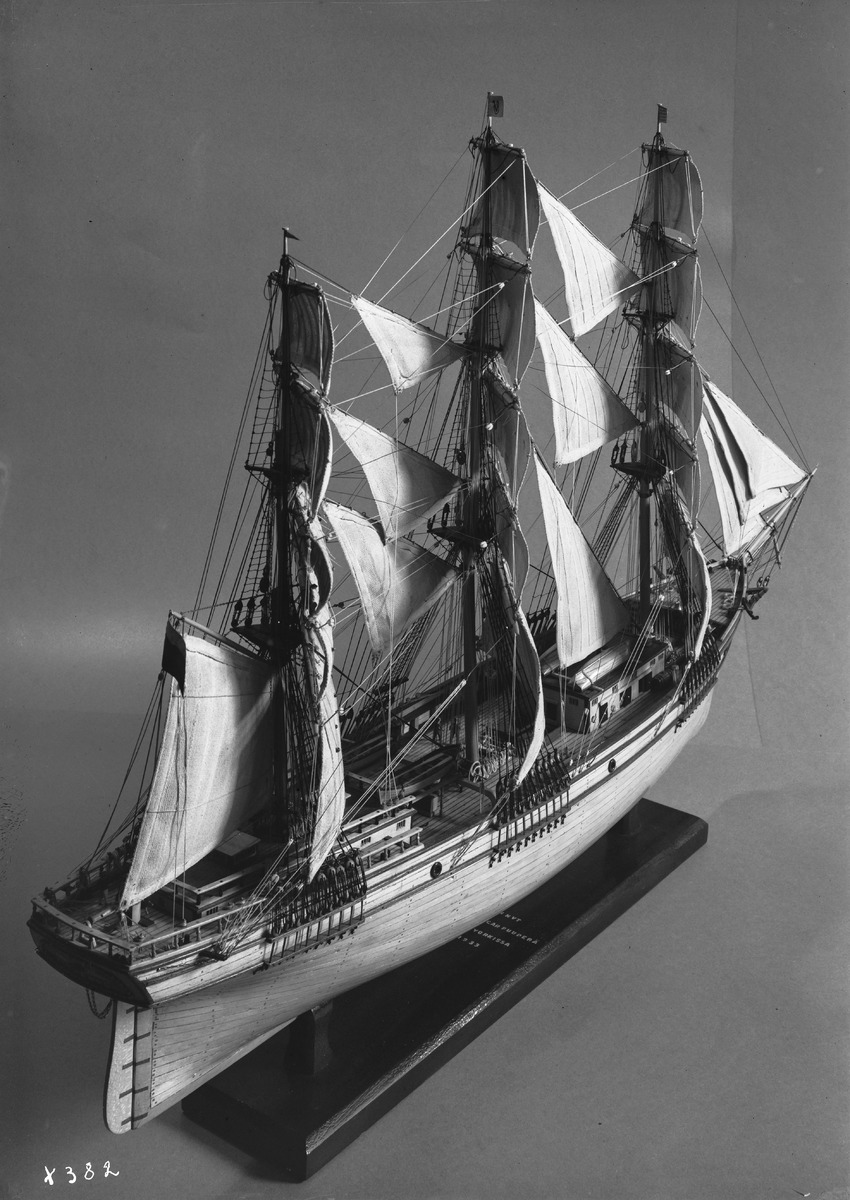
Oululaisen Toivo-laivan pienoismalli
A scale model of a ship from Oulu called Toivo
sisällön kuvaus: Oululaisen Toivo-laivan pienoismalli 22.6.1934. Entinen oululainen merimies Johan Oscar Erickson rakensi pienoismallin Amerikassa ja lahjoitti sen Oulun museolle. content description: A scale model of a ship from Oulu called Toivo on June 22, 1934. Johan Oscar Erickson, a former sailor from Oulu, built the scale model in America and donated it to Oulu Museum.
Vuosi: 1934
Paikka: Suomi, Oulu, Suomi, Pohjois-Pohjanmaa, Oulu
Aiheet: Oulun museo; laivat; museoesineet; pienoismallit; purjelaivat; ships; museum objects; scale models; models; sailing